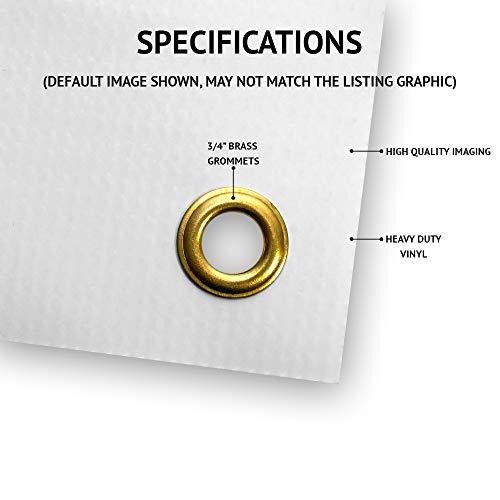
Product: SignMission Hot Fudge Sundae 48" Banner Concession Stand Food Truck Single Sided, Size: 18" X 48"
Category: Home & Kitchen | Home Décor | Kids' Room Décor | Wall Décor | Pennants & Banners
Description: Proudly Made In The USA – Buy with confidence from an American owned and operated company SignMission Banners are produced in our state-of-the-art facility in West Palm Beach, Florida, proudly made in the U. S. A.
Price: $18.99
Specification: ProductDimensions:18x48x0.1inches|ItemWeight:0.64ounces|ShippingWeight:9.1ounces(Viewshippingratesandpolicies)|Manufacturer:SignMission|ASIN:B07V6BYFCG|Itemmodelnumber:B-HotFudgeSundae19